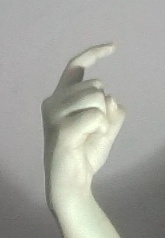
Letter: ra